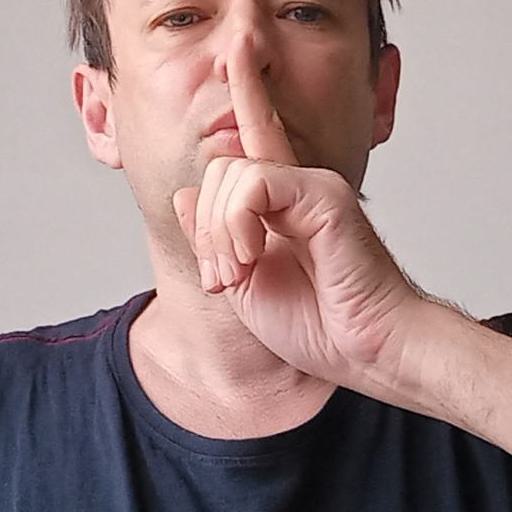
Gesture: mute